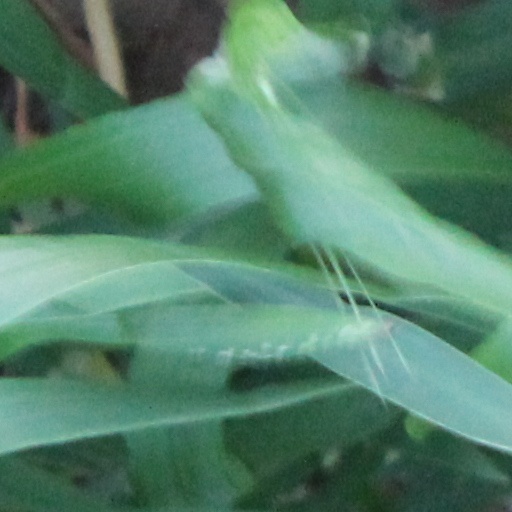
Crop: wheat